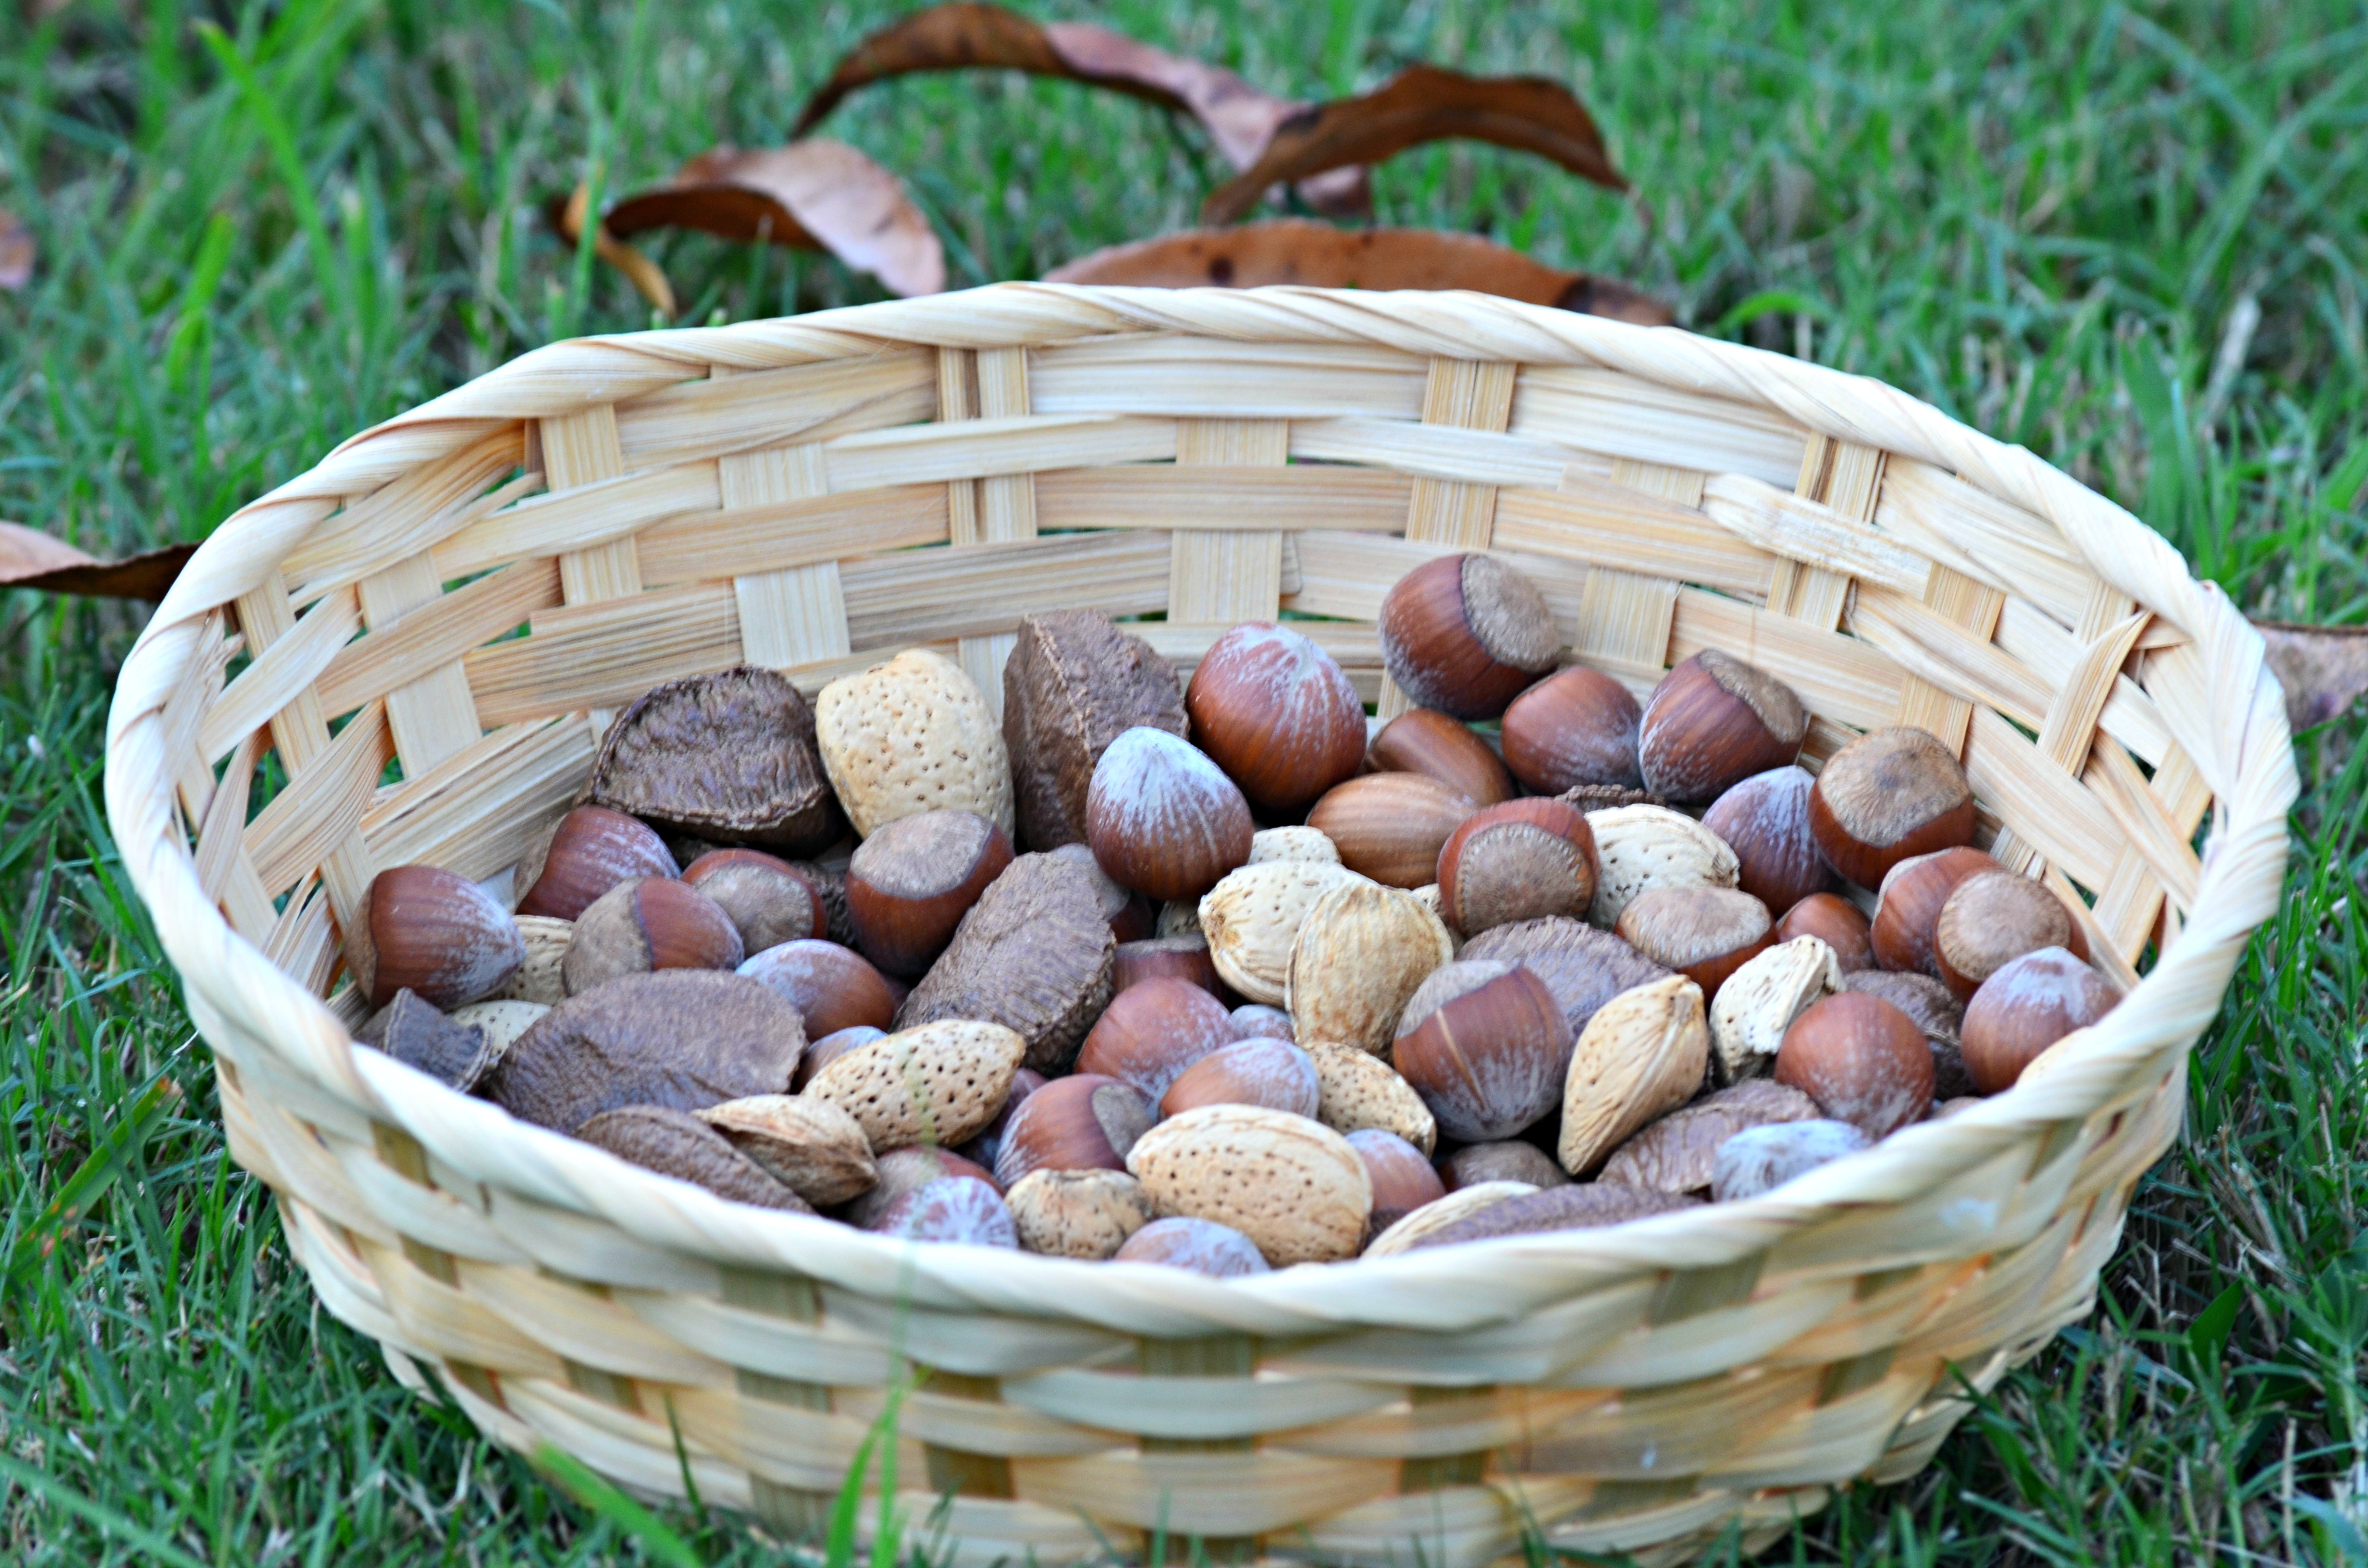
seed, food, produce, vegetable, natural, basket, healthy, snack, almond, walnut, nuts, eating, nutrition, vegetarian, raw, hazelnut, organic, protein